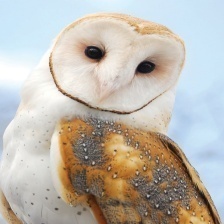
Species: BARN OWL
Scientific name: TYTO ALBA
ImageNet parent category: great_grey_owl